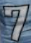
Number: 7